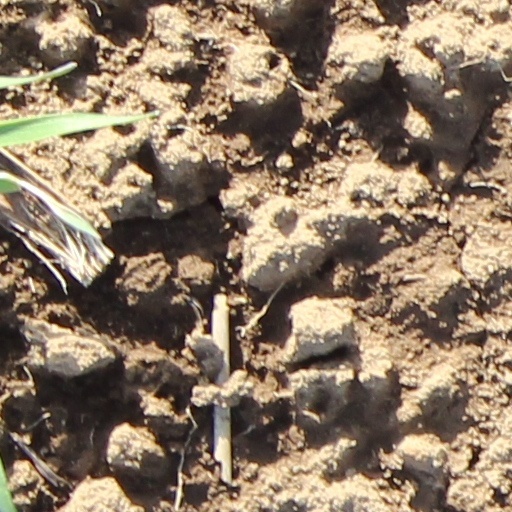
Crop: wheat